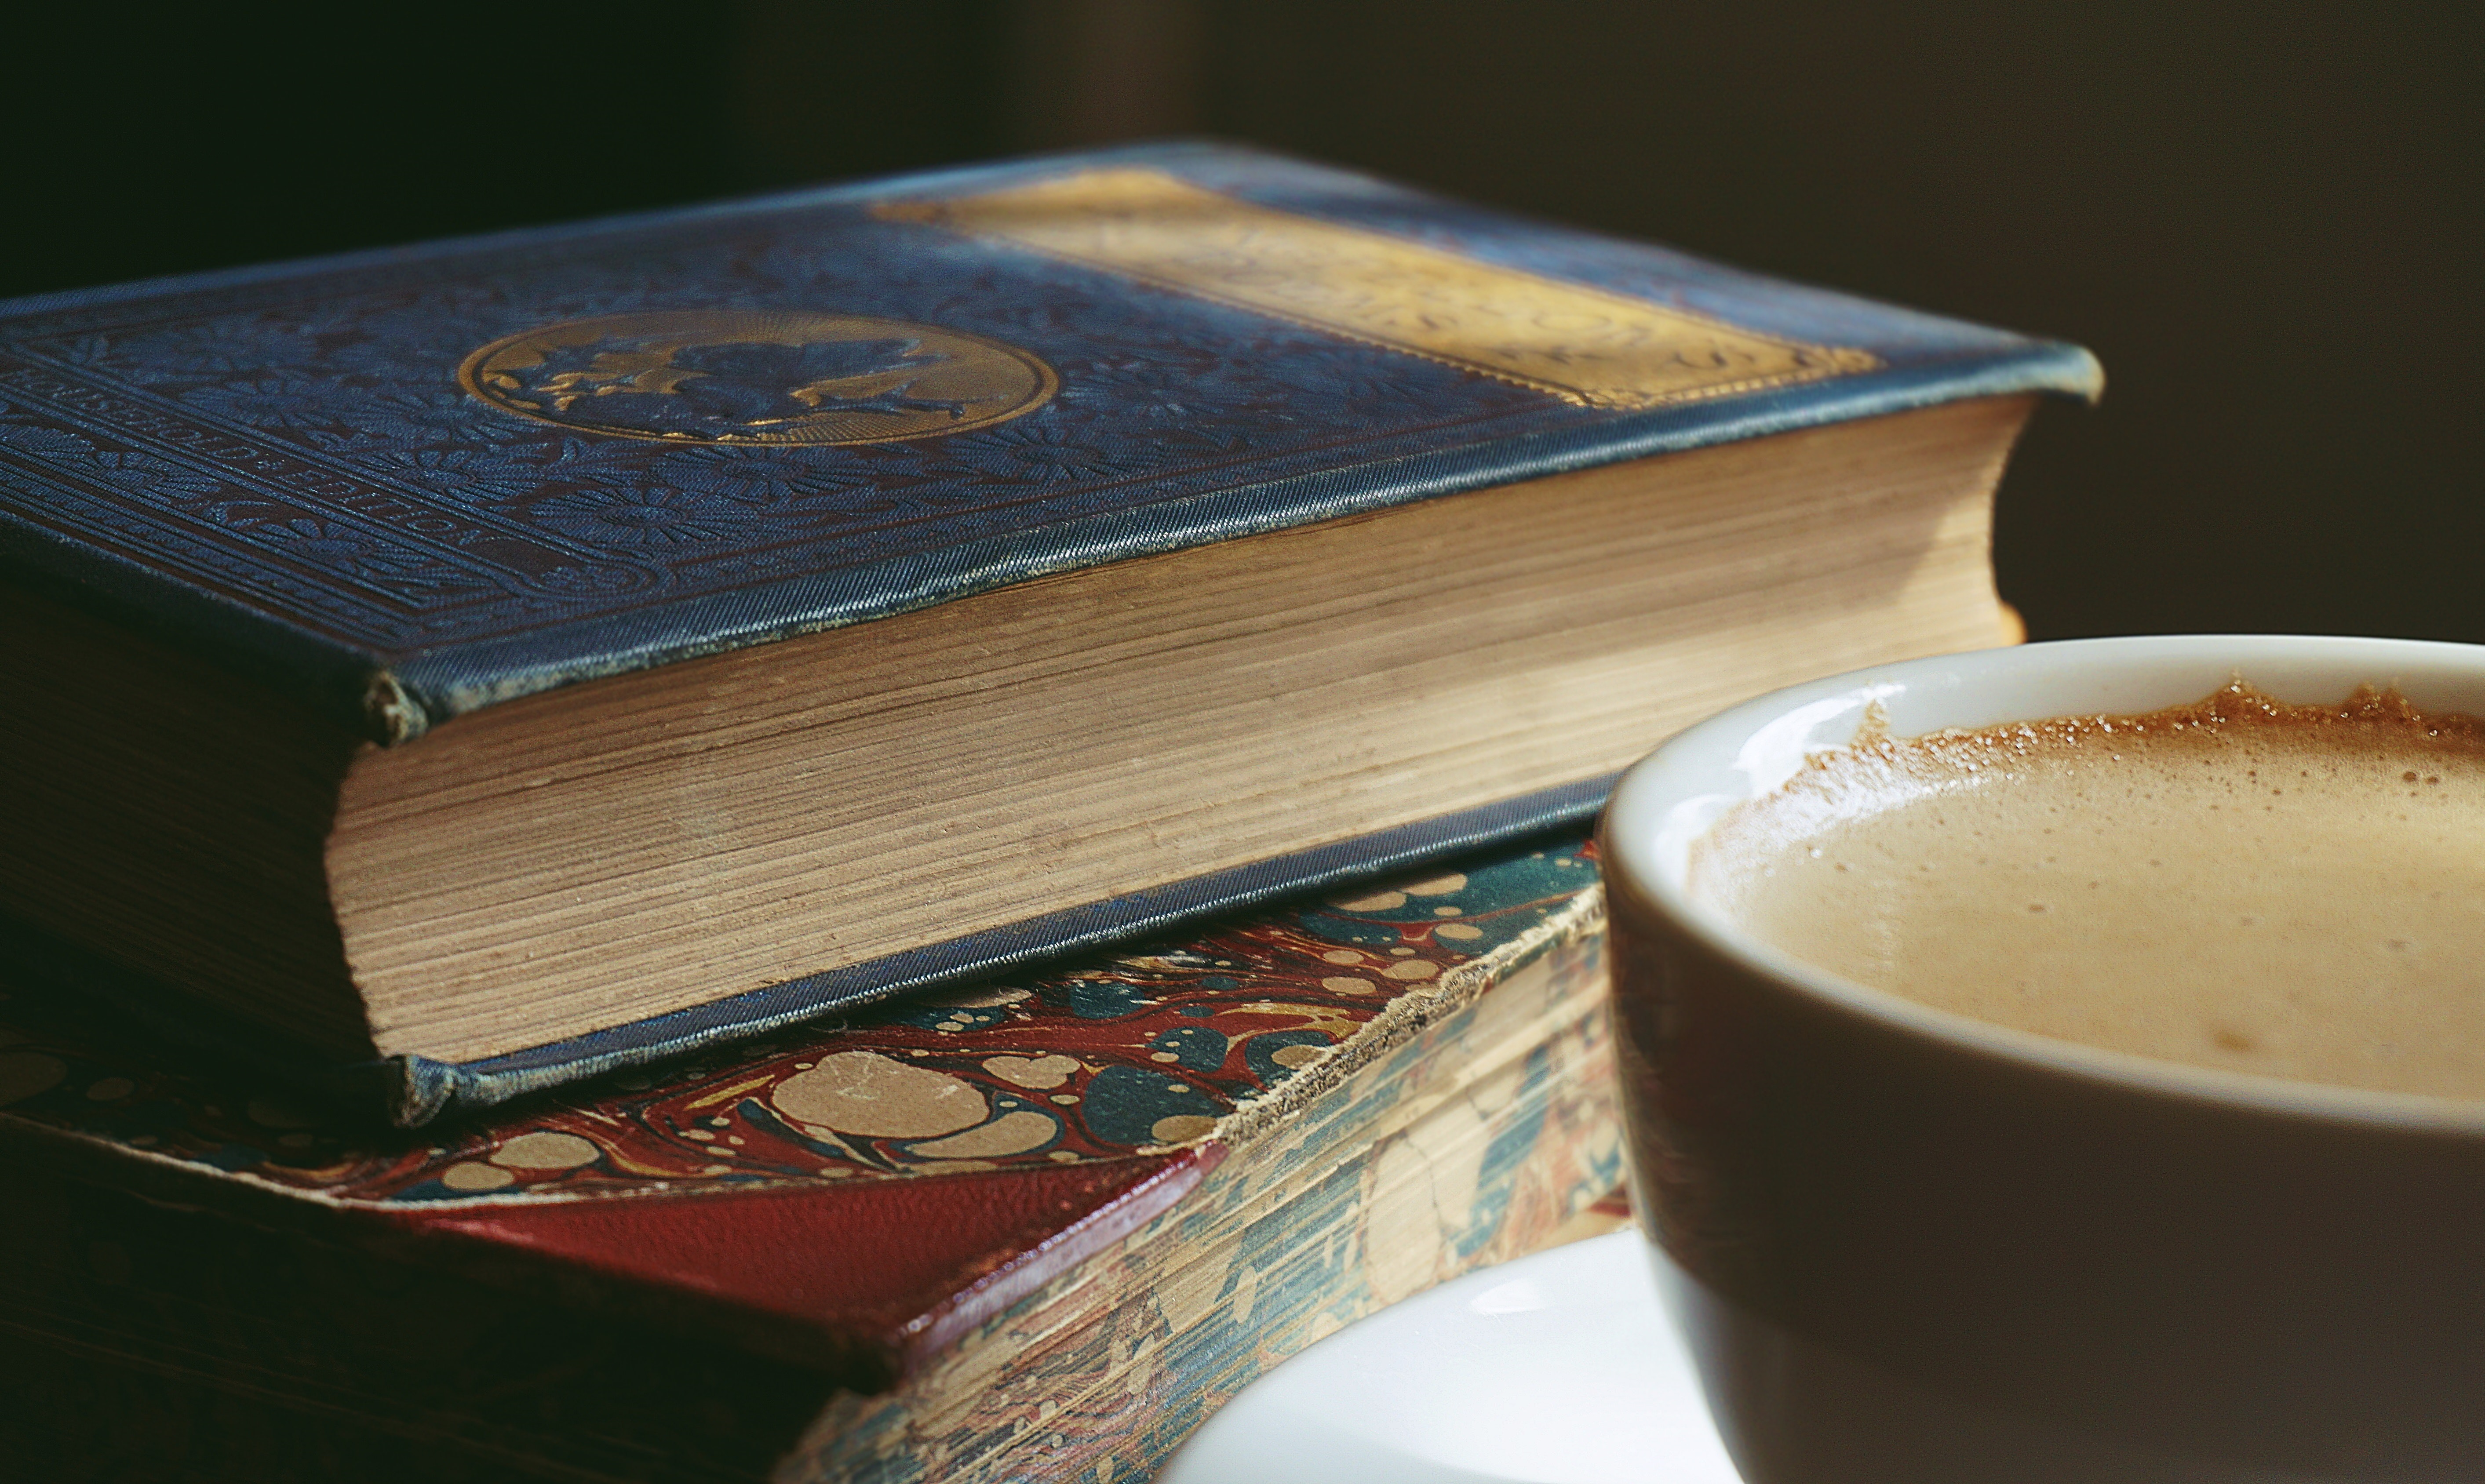
cup, drink, wood, still life, serveware, book, coffee cup, tableware